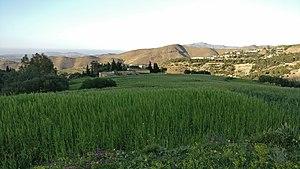
Ce village fait partie des Aït Touzine, faction Igharbiyen
Aït Touzine est une tribu rifaine localisée au nord-est du Maroc, dans le Rif oriental. Sa capitale est Midar.